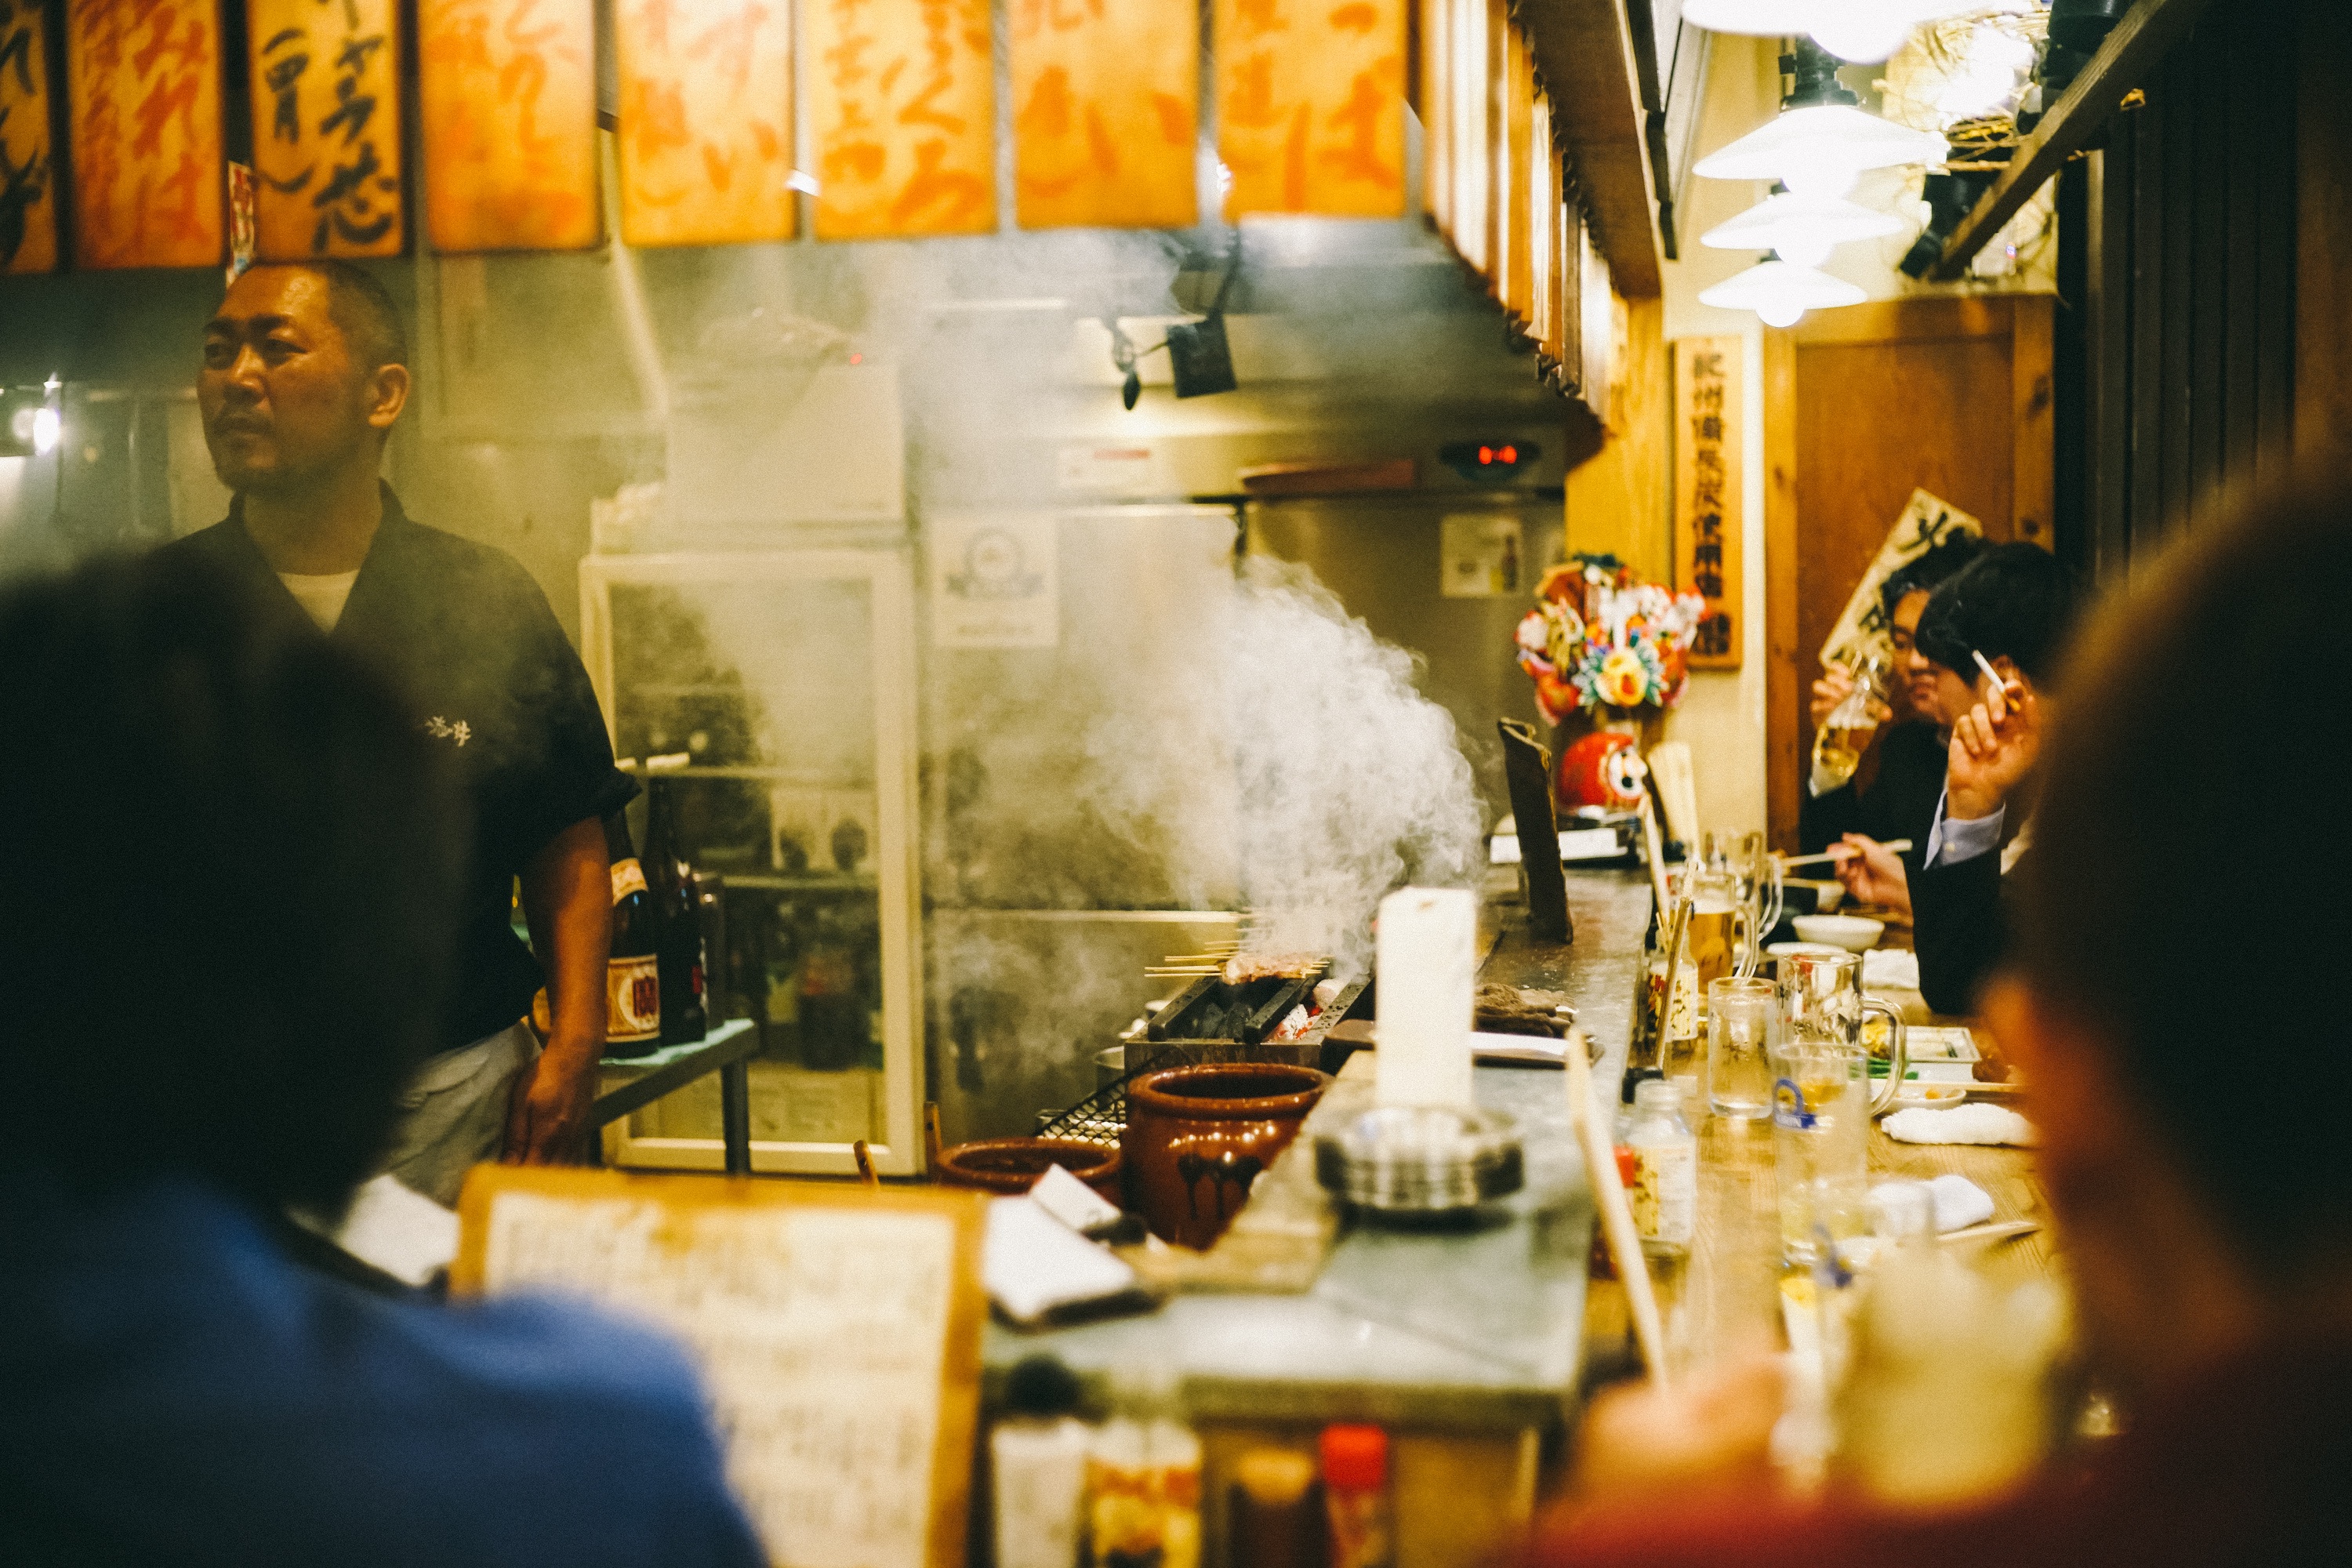
people, restaurant, smoke, bar, meal, cooking, kitchen